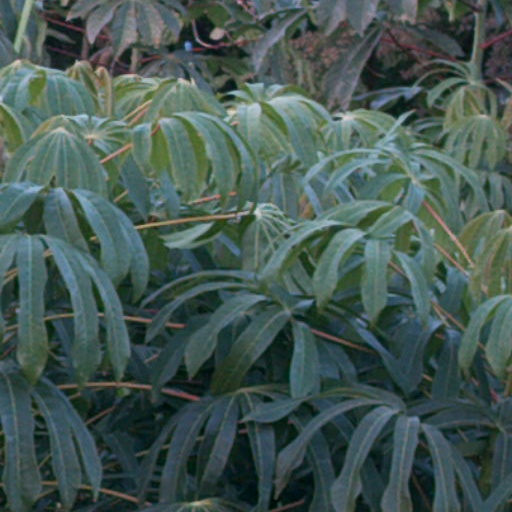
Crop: cassava